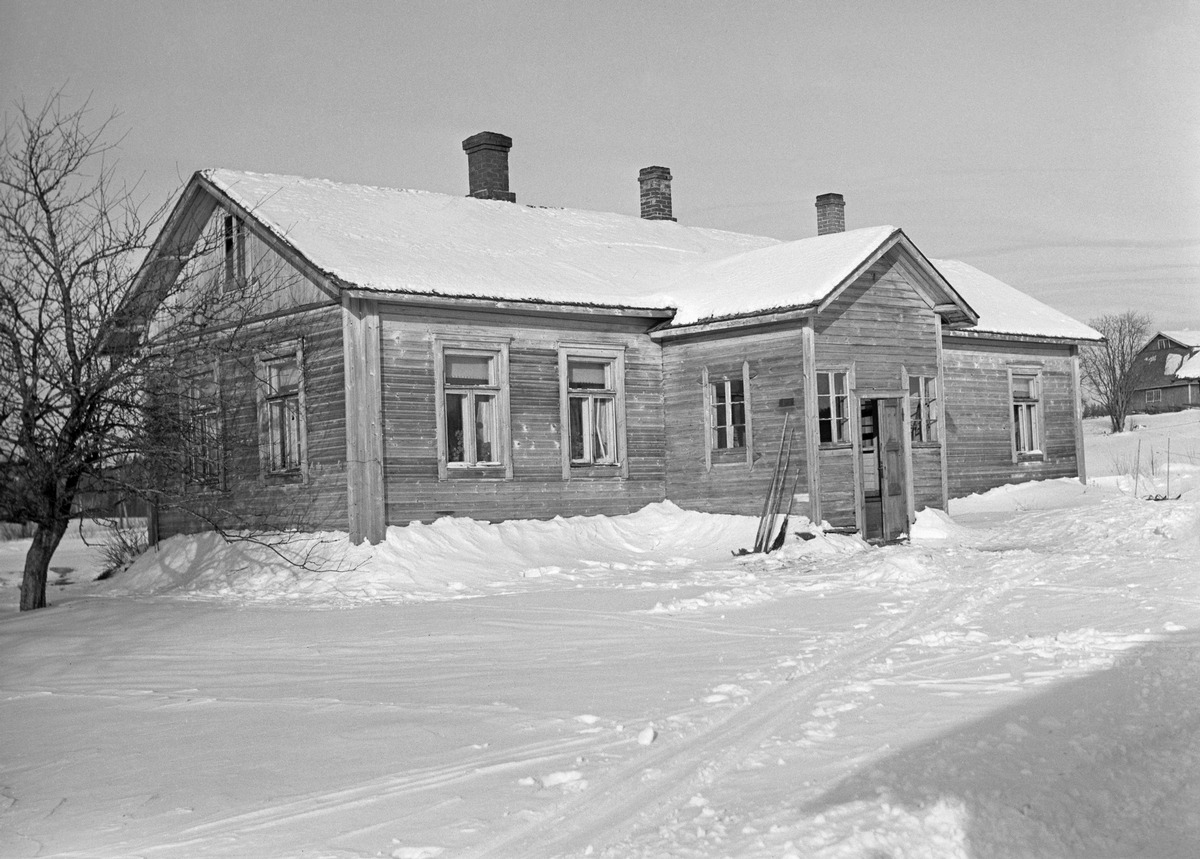
Luumäen vanha oikeustalo
Luumäki gamla tingsgård; The old Courthouse of Luumäki
sisällön kuvaus: Presidentti P. E. Svinhufvud palaa kotiinsa Kotkaniemeen maaliskuussa 1937. Kuvassa Luumäen vanha oikeustalo. content description: President P. E. Svinhufvud returns to his home Kotkaniemi March 1937. In the picture the old courthouse of Luumäki. innehållsbeskrivning: President P. E. Svinhufvud återvänder till sitt hem Kotkaniemi i mars 1937. I bilden den gamla tingsgården i Luumäki.
Kuvaaja: Sundström, Hugo, kuvaaja
Vuosi: 1937
Paikka: Suomi, Etelä-Karjala, Luumäki
Aiheet: HBL; presidentit; asuinrakennukset; ulkokuva; presidents; architecture; buildings; exterior; residential buildings; presidenter; politik; byggnader; exteriör; bostadshus